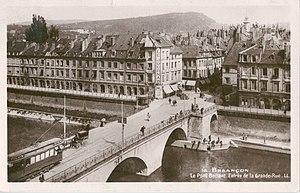
Carte postale ancienne éditée par LL, n°16Besançon - Le Pont Battant - Entrée de la Grande-Rue
Le pont Battant est un des huit ponts routiers de la ville de Besançon.